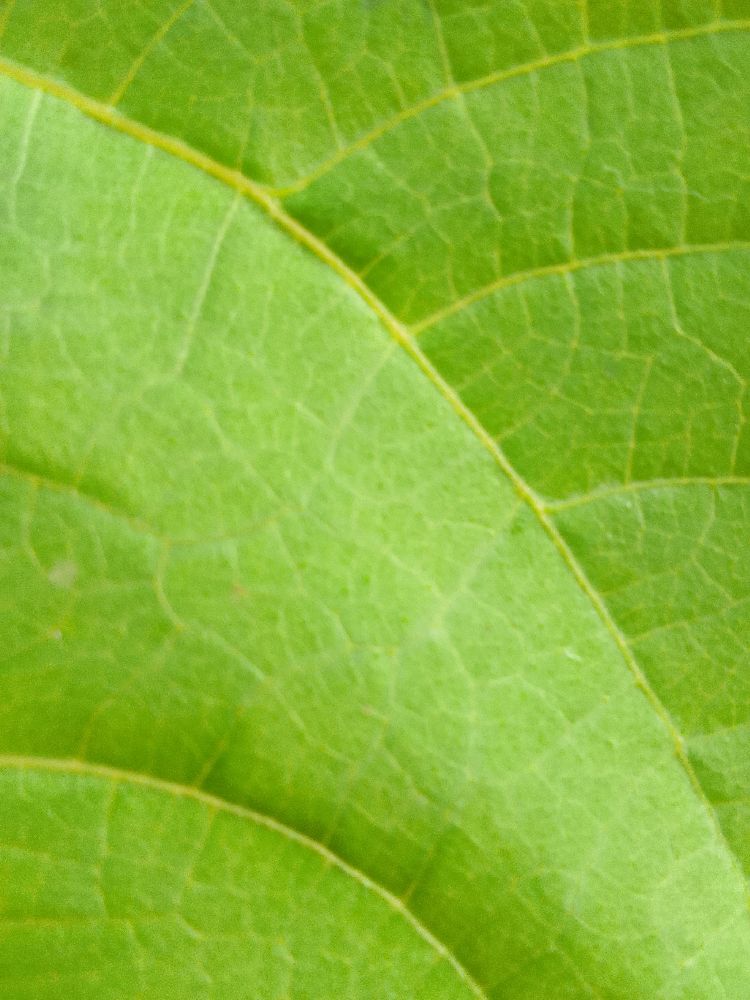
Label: healthy